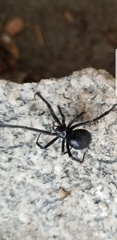
Species: Lactrodectus_hesperus